Education in the Dominican Republic

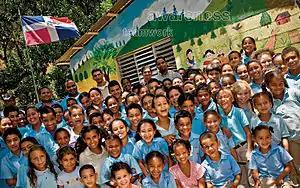
Dominican Republic children in public school.

Authorities in the Dominican Republic planned to instill a comprehensive sex education program in schools' curriculum, but it was not approved by the National Education Board. A study on sex education in developing countries noted that when developing resources for sex education, the context of the country and the local areas, such as literacy rates and school attendance, needs to be taken into consideration to ensure the effectiveness of the program. From a study looking at sexual health of men who have sex with men in the Dominican Republic, 14% of males surveyed were found to have HIV antibodies. Female sex workers are also at an increased risk of STI infections. Kerrigan identifies that there is a need for the development of educational resources regarding sex education in order to decrease the prevalence of STIs. In a separate study in the Dominican Republic, those who received sex education were 1.72 times more likely to report having high HIV/AIDS knowledge. Additionally, those who received sex education were also 2.52 times more likely to use condoms during sex. A study on sex education in developing countries noted that when developing resources for sex education, the context of the country and the local areas, such as literacy rates and school attendance, needs to be taken into consideration to ensure the effectiveness of the program.